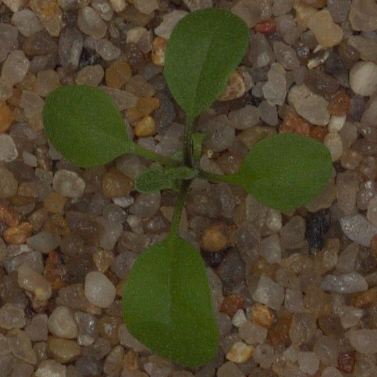
Label: shepherds_purse